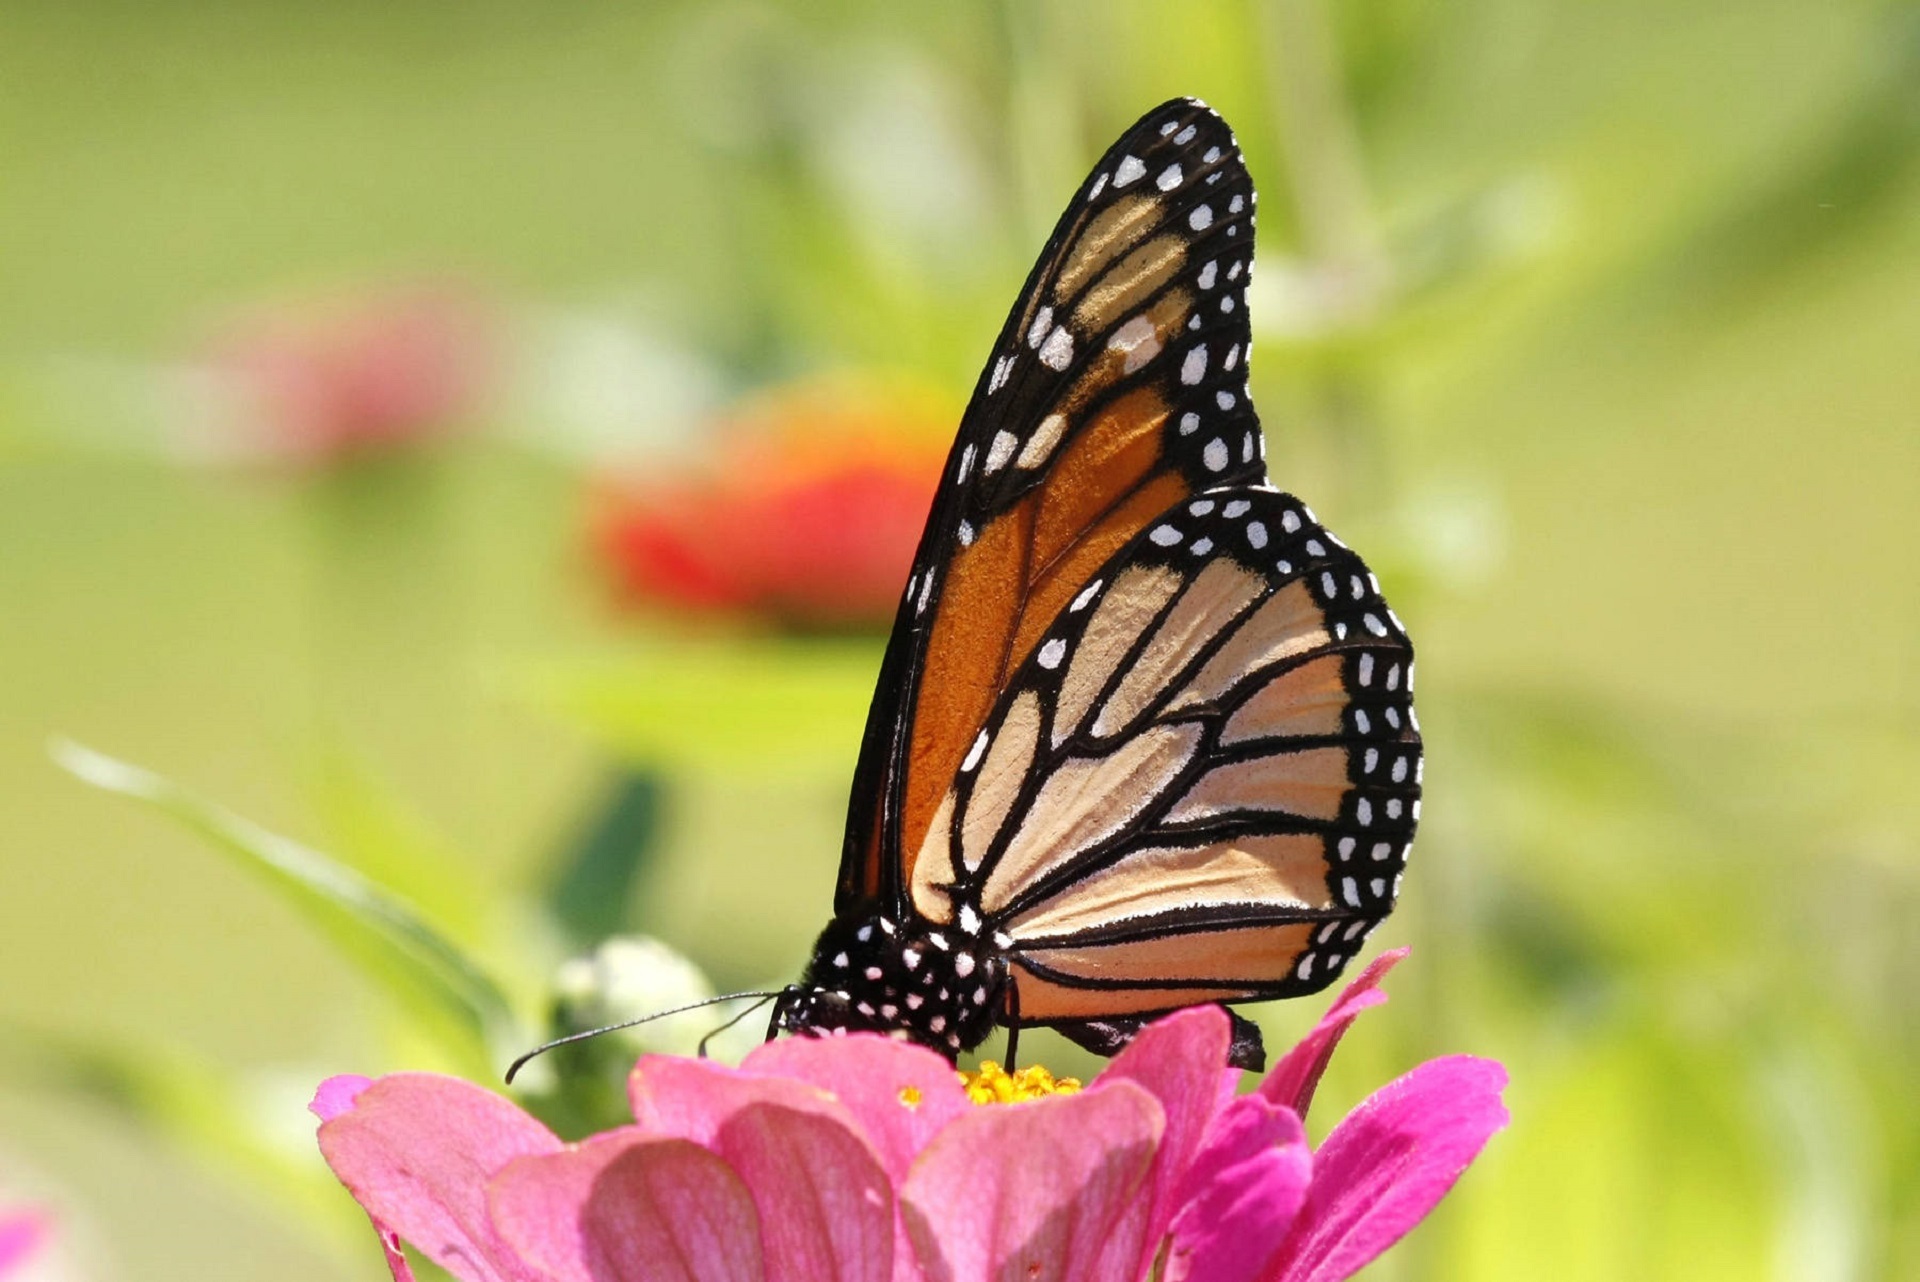
nature, plant, flower, wildlife, insect, macro, butterfly, colorful, fauna, invertebrate, monarch, close up, monarch butterfly, wings, delicate, nectar, macro photography, arthropod, pollinator, moths and butterflies, lycaenid, brush footed butterfly, colias